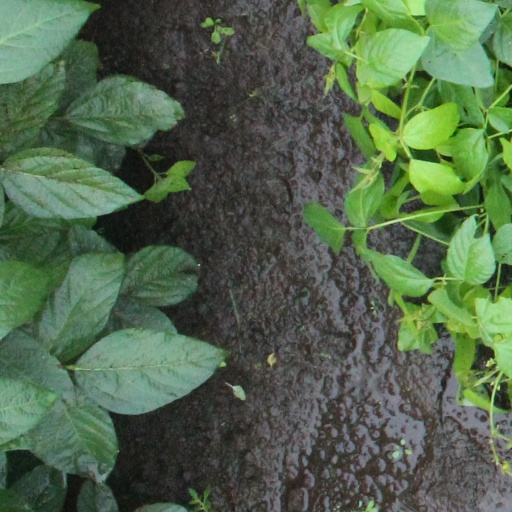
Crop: soybean